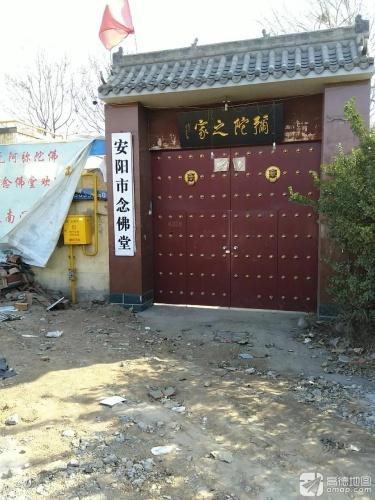
地标名称：安阳市念佛堂
所在城市：安阳市·北关区